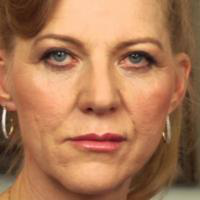
Age group: age 56-65